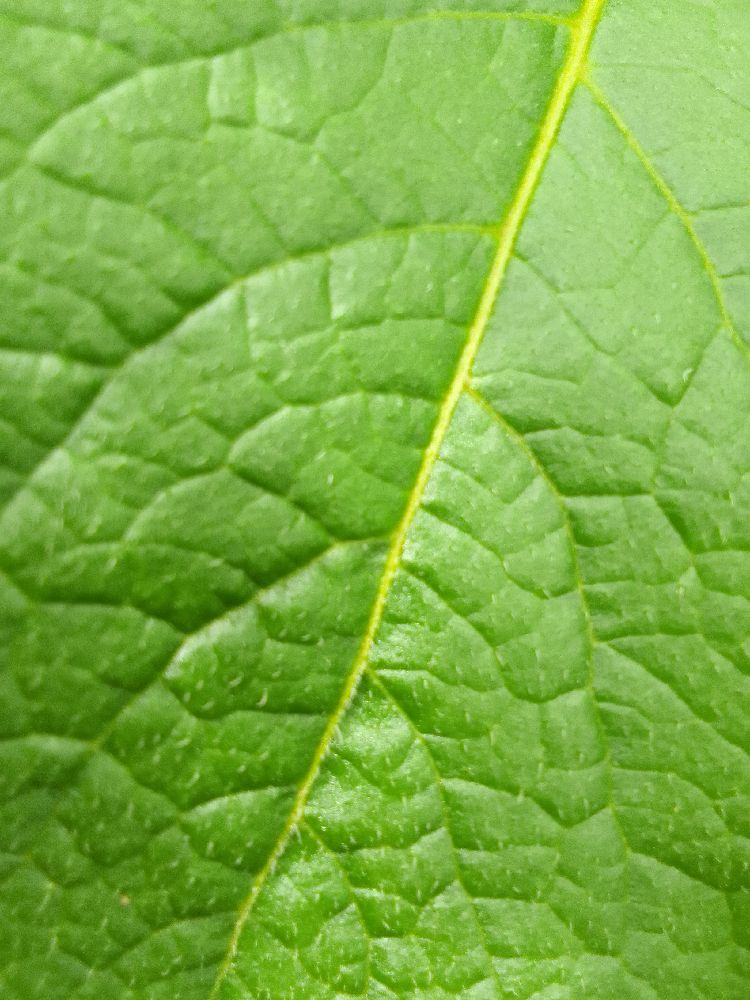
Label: Healthy